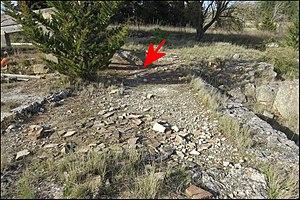
Piscine B ou ""chaude"", vue du sud. Villa romaine de Vivios, Lespignan, Occitanie. Flèche
La villa de Vivios est une villa romaine située dans la commune française de Lespignan, dans le département de l’Hérault. Au point de vue étymologique, le nom dériverait soit du latin bivium pour bifurcation, soit de Viviers qui désignait, au XVIIIᵉ siècle, un chemin du voisinage et pourrait orienter aussi vers une hypothèse fonctionnelle.